On Dangerous Ground

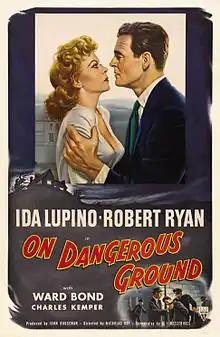
Theatrical release poster

On Dangerous Ground is a 1951 film noir directed by Nicholas Ray, starring Robert Ryan and Ida Lupino, and produced by John Houseman. The screenplay was written by A. I. Bezzerides based on the 1945 novel "Mad with Much Heart" by Gerald Butler.